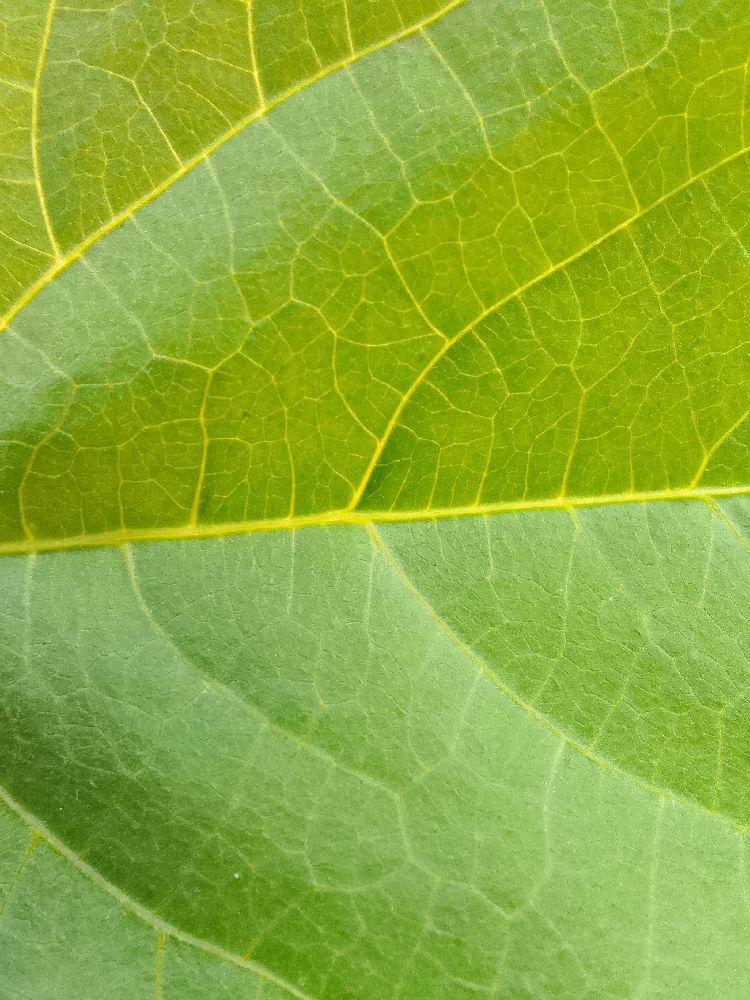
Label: healthy